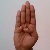
The image shows a hand gesture representing the letter 'B' in Indian Sign Language.